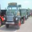
Label: truck